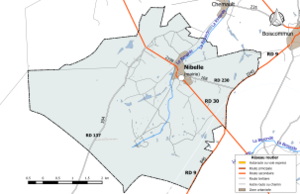
Carte du réseau routier de la commune de fr:Nibelle.
Nibelle est une commune française située dans le département du Loiret en région Centre-Val de Loire.